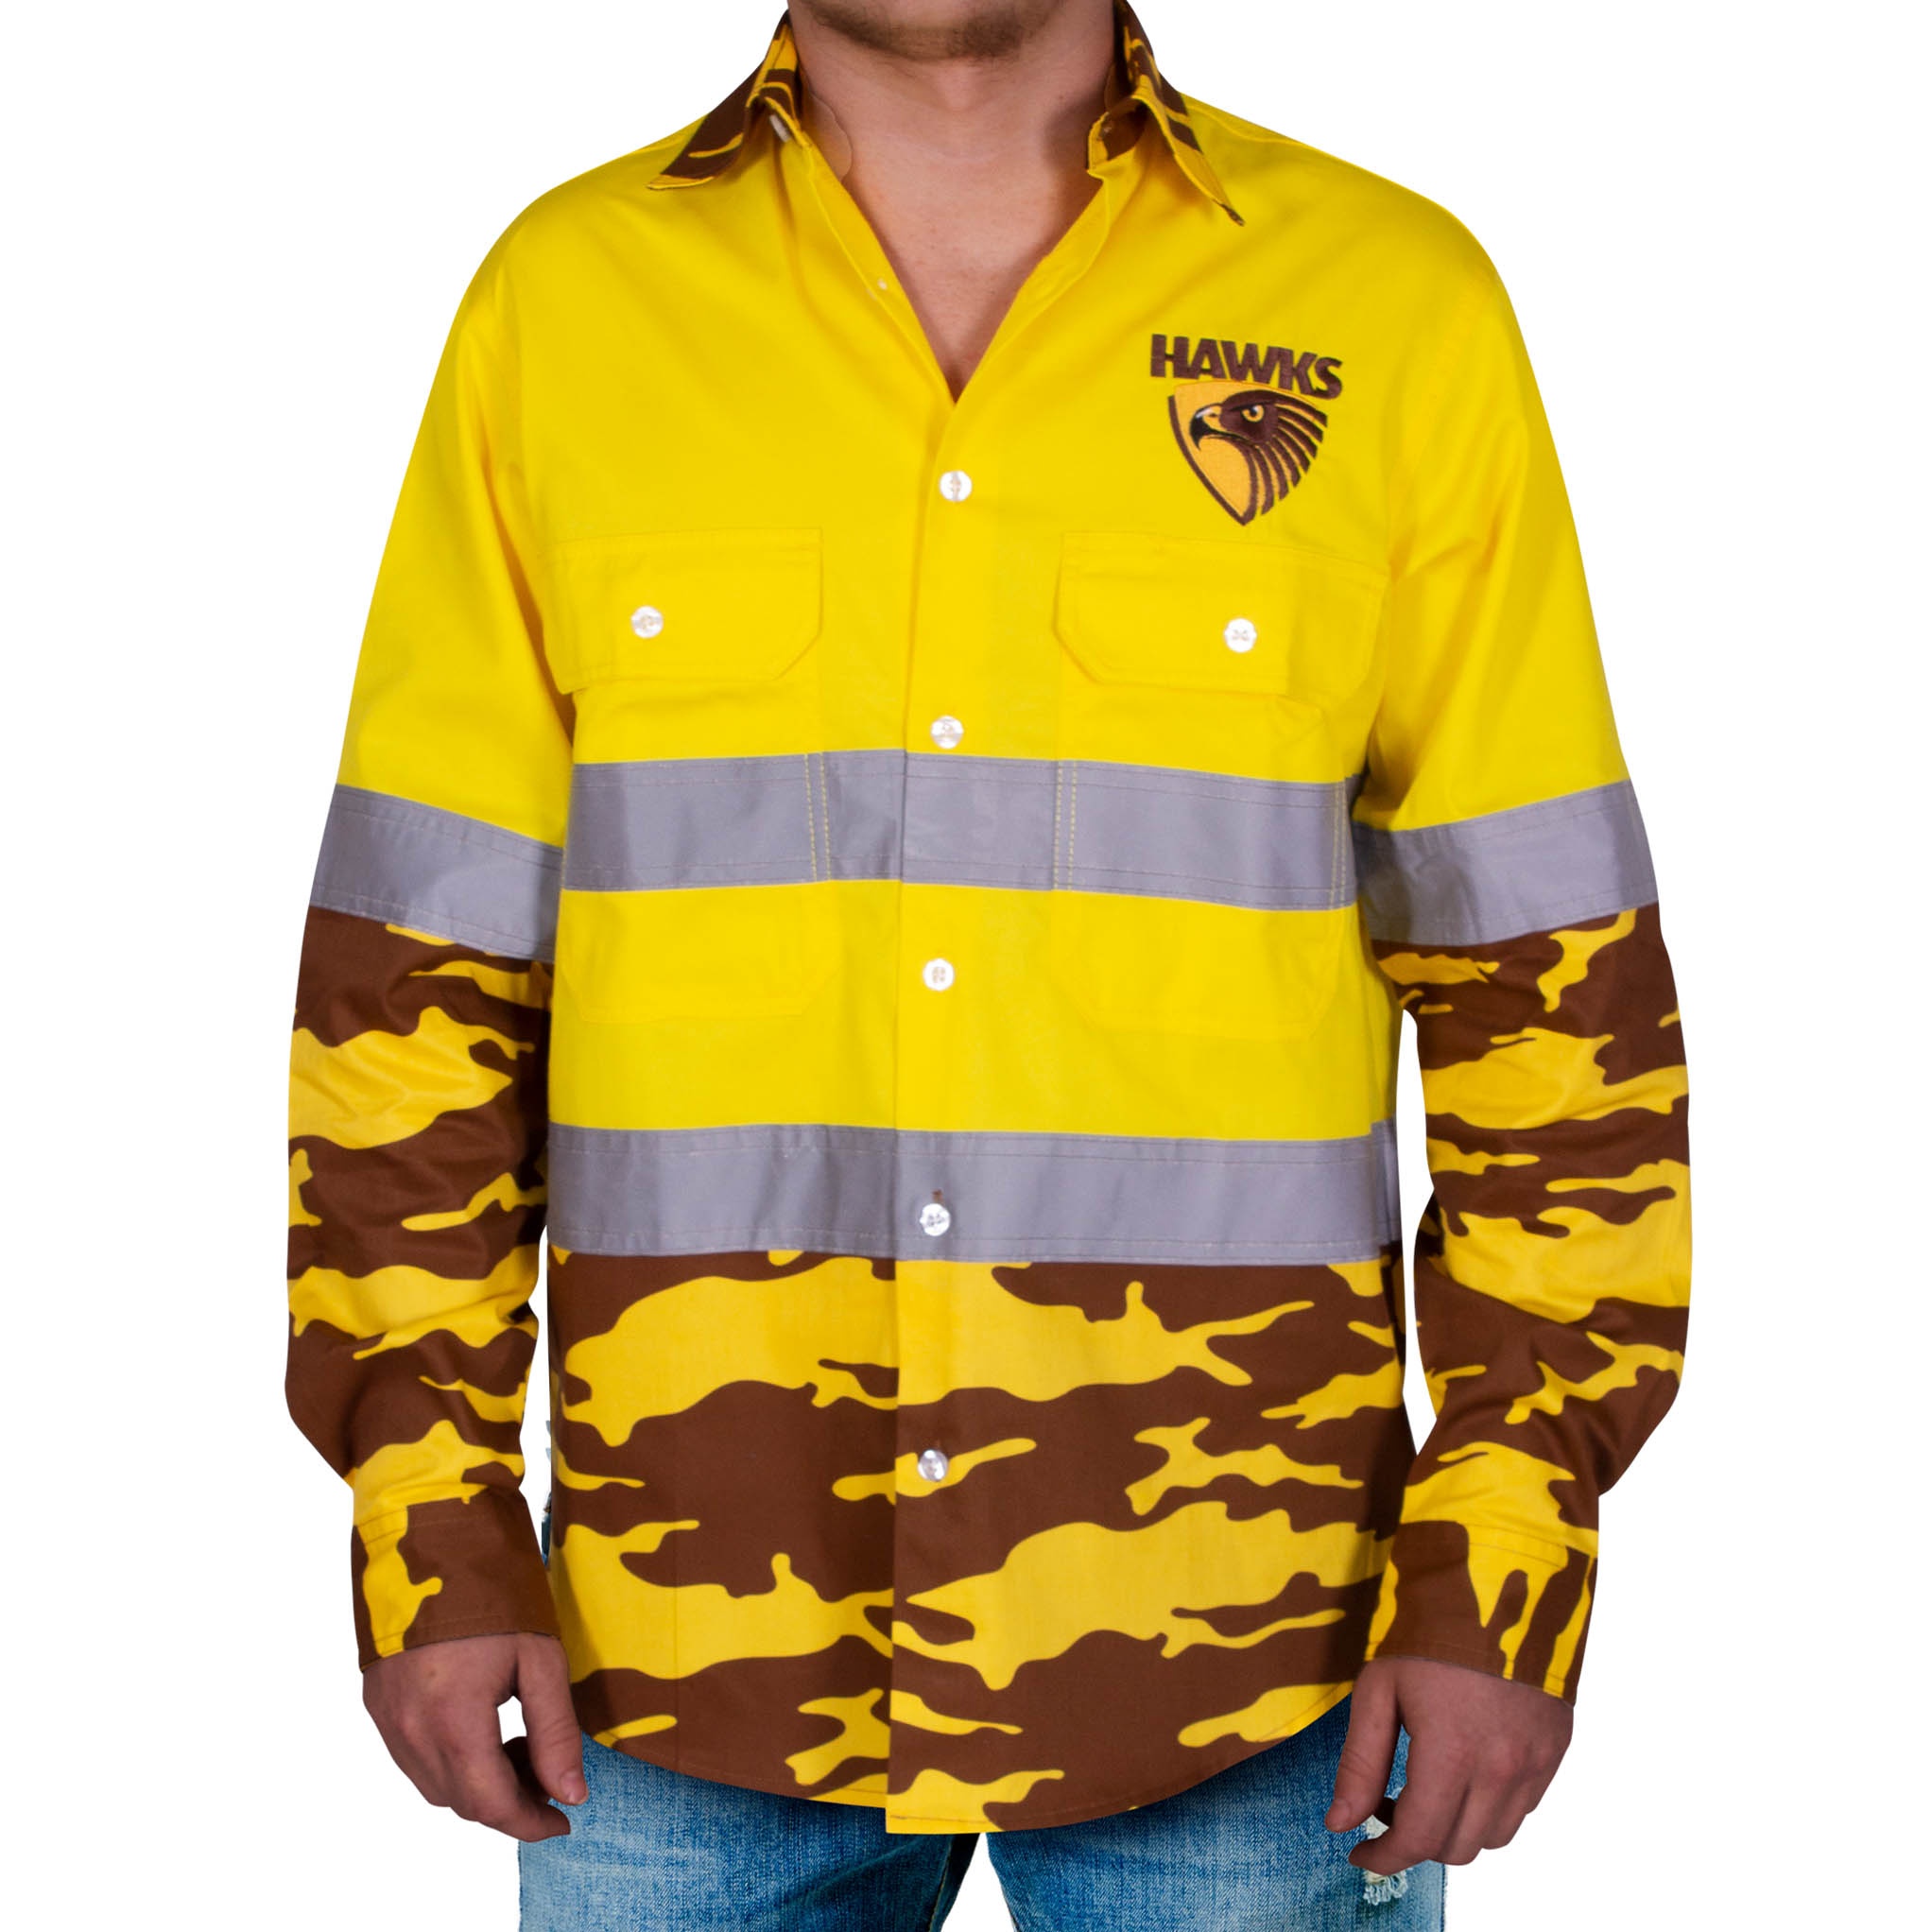
Hawthorn Hawks Mens Adults Camo Hi-Vis Work Shirt
Brand: Ashtabula
Official AFL Team Hi-Vis Work Shirts Made from comfortable and durable lightweight yellow cotton fabric In compliance with AS/NZS 4602.1:2011 Class Day/Night Mmesh panels in the upper back to assist air flow and breathability UPF Rating 50+ (Protection Classification: Excellent) 155gsm Cotton Drill Hi-Vis Yellow (visibility tested in compliance with AS/NZS 1906.4) Oversized front pockets with button flap to hold phones up to 15cm (eg iPhone 11) Pen slot in front pocket Double stitched throughout Official AFL Licensed Product with embroidered team logo and printed team 'Camo' colours Size Garment 1/2 Chest (cm) Garment Height (cm) S 53 72.5 M 56 74.5 L 59 76.5 XL 62 78.5 2XL 65 80.5 3XL 68 82.5 4XL 71 85 5XL 74 87.5 * This size guide is for reference only
Category: Apparel & Accessories > Clothing > Uniforms & Workwear